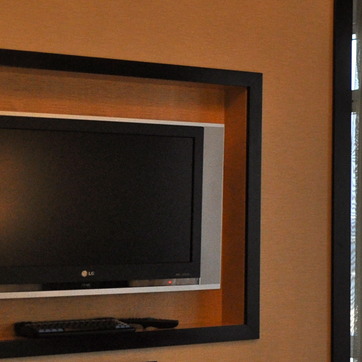
Material: glass